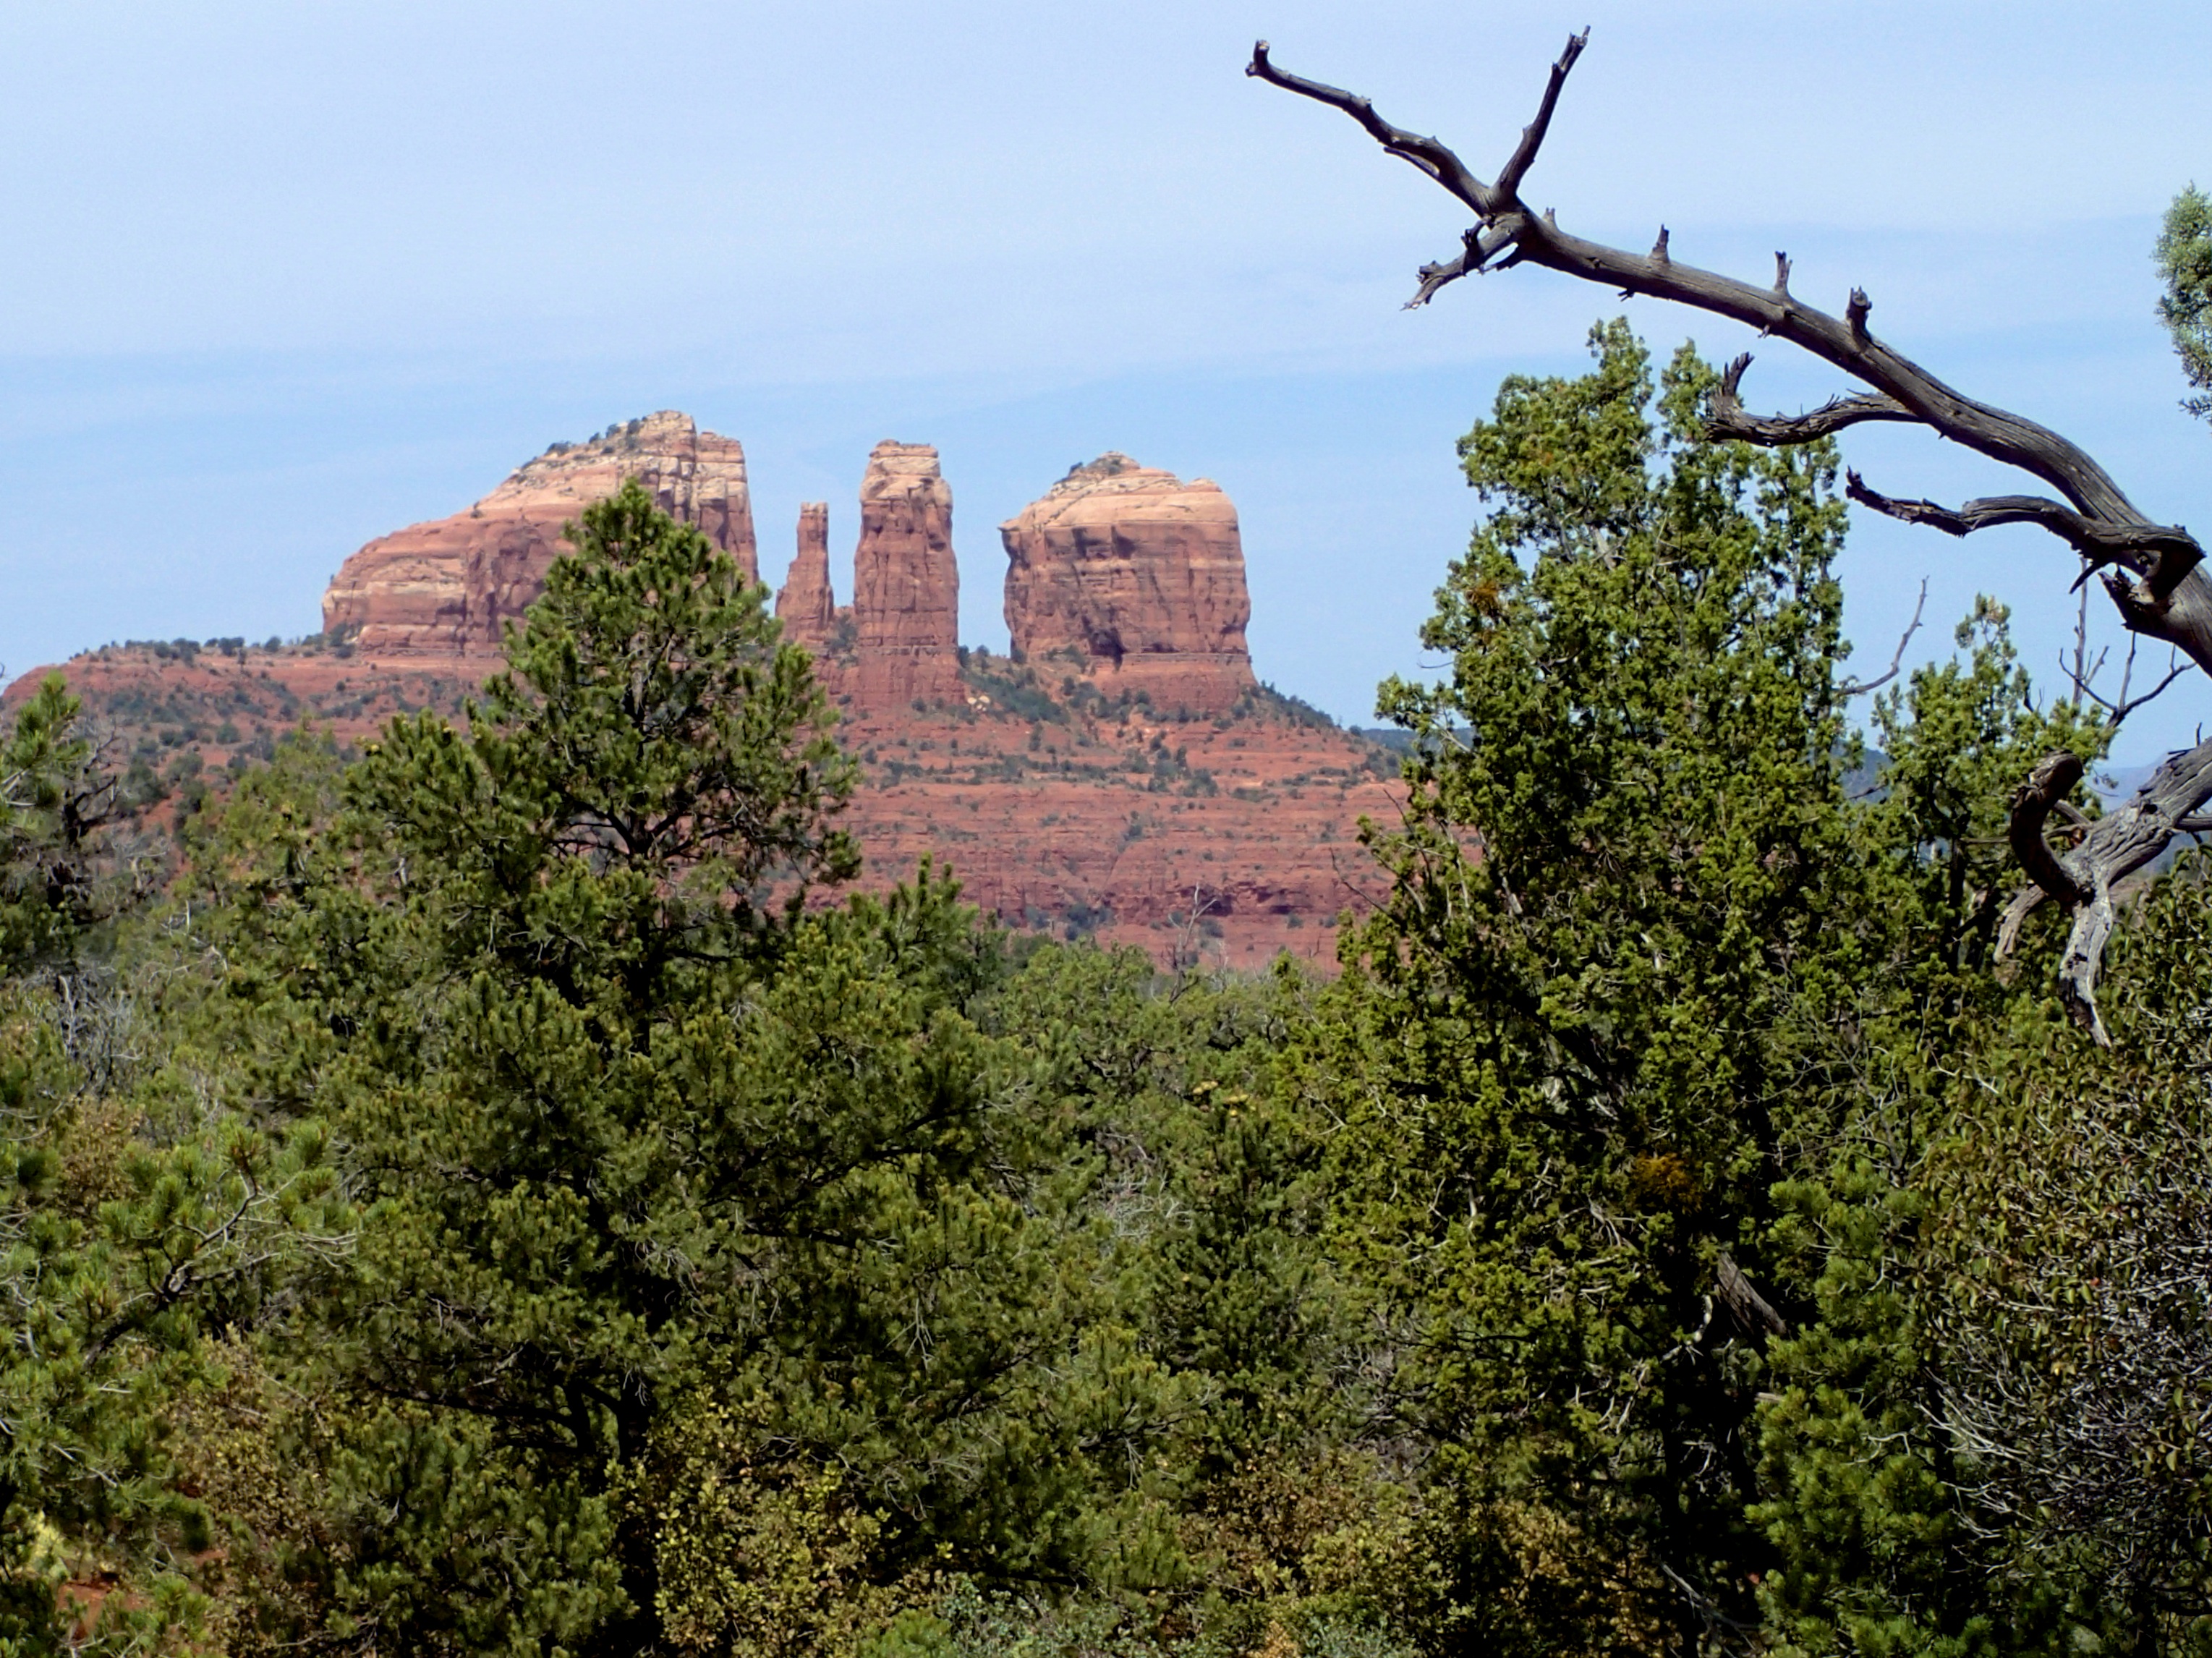
tree, rock, mountain, hill, flower, cliff, park, tourism, terrain, bicycling, ecosystem, woody plant